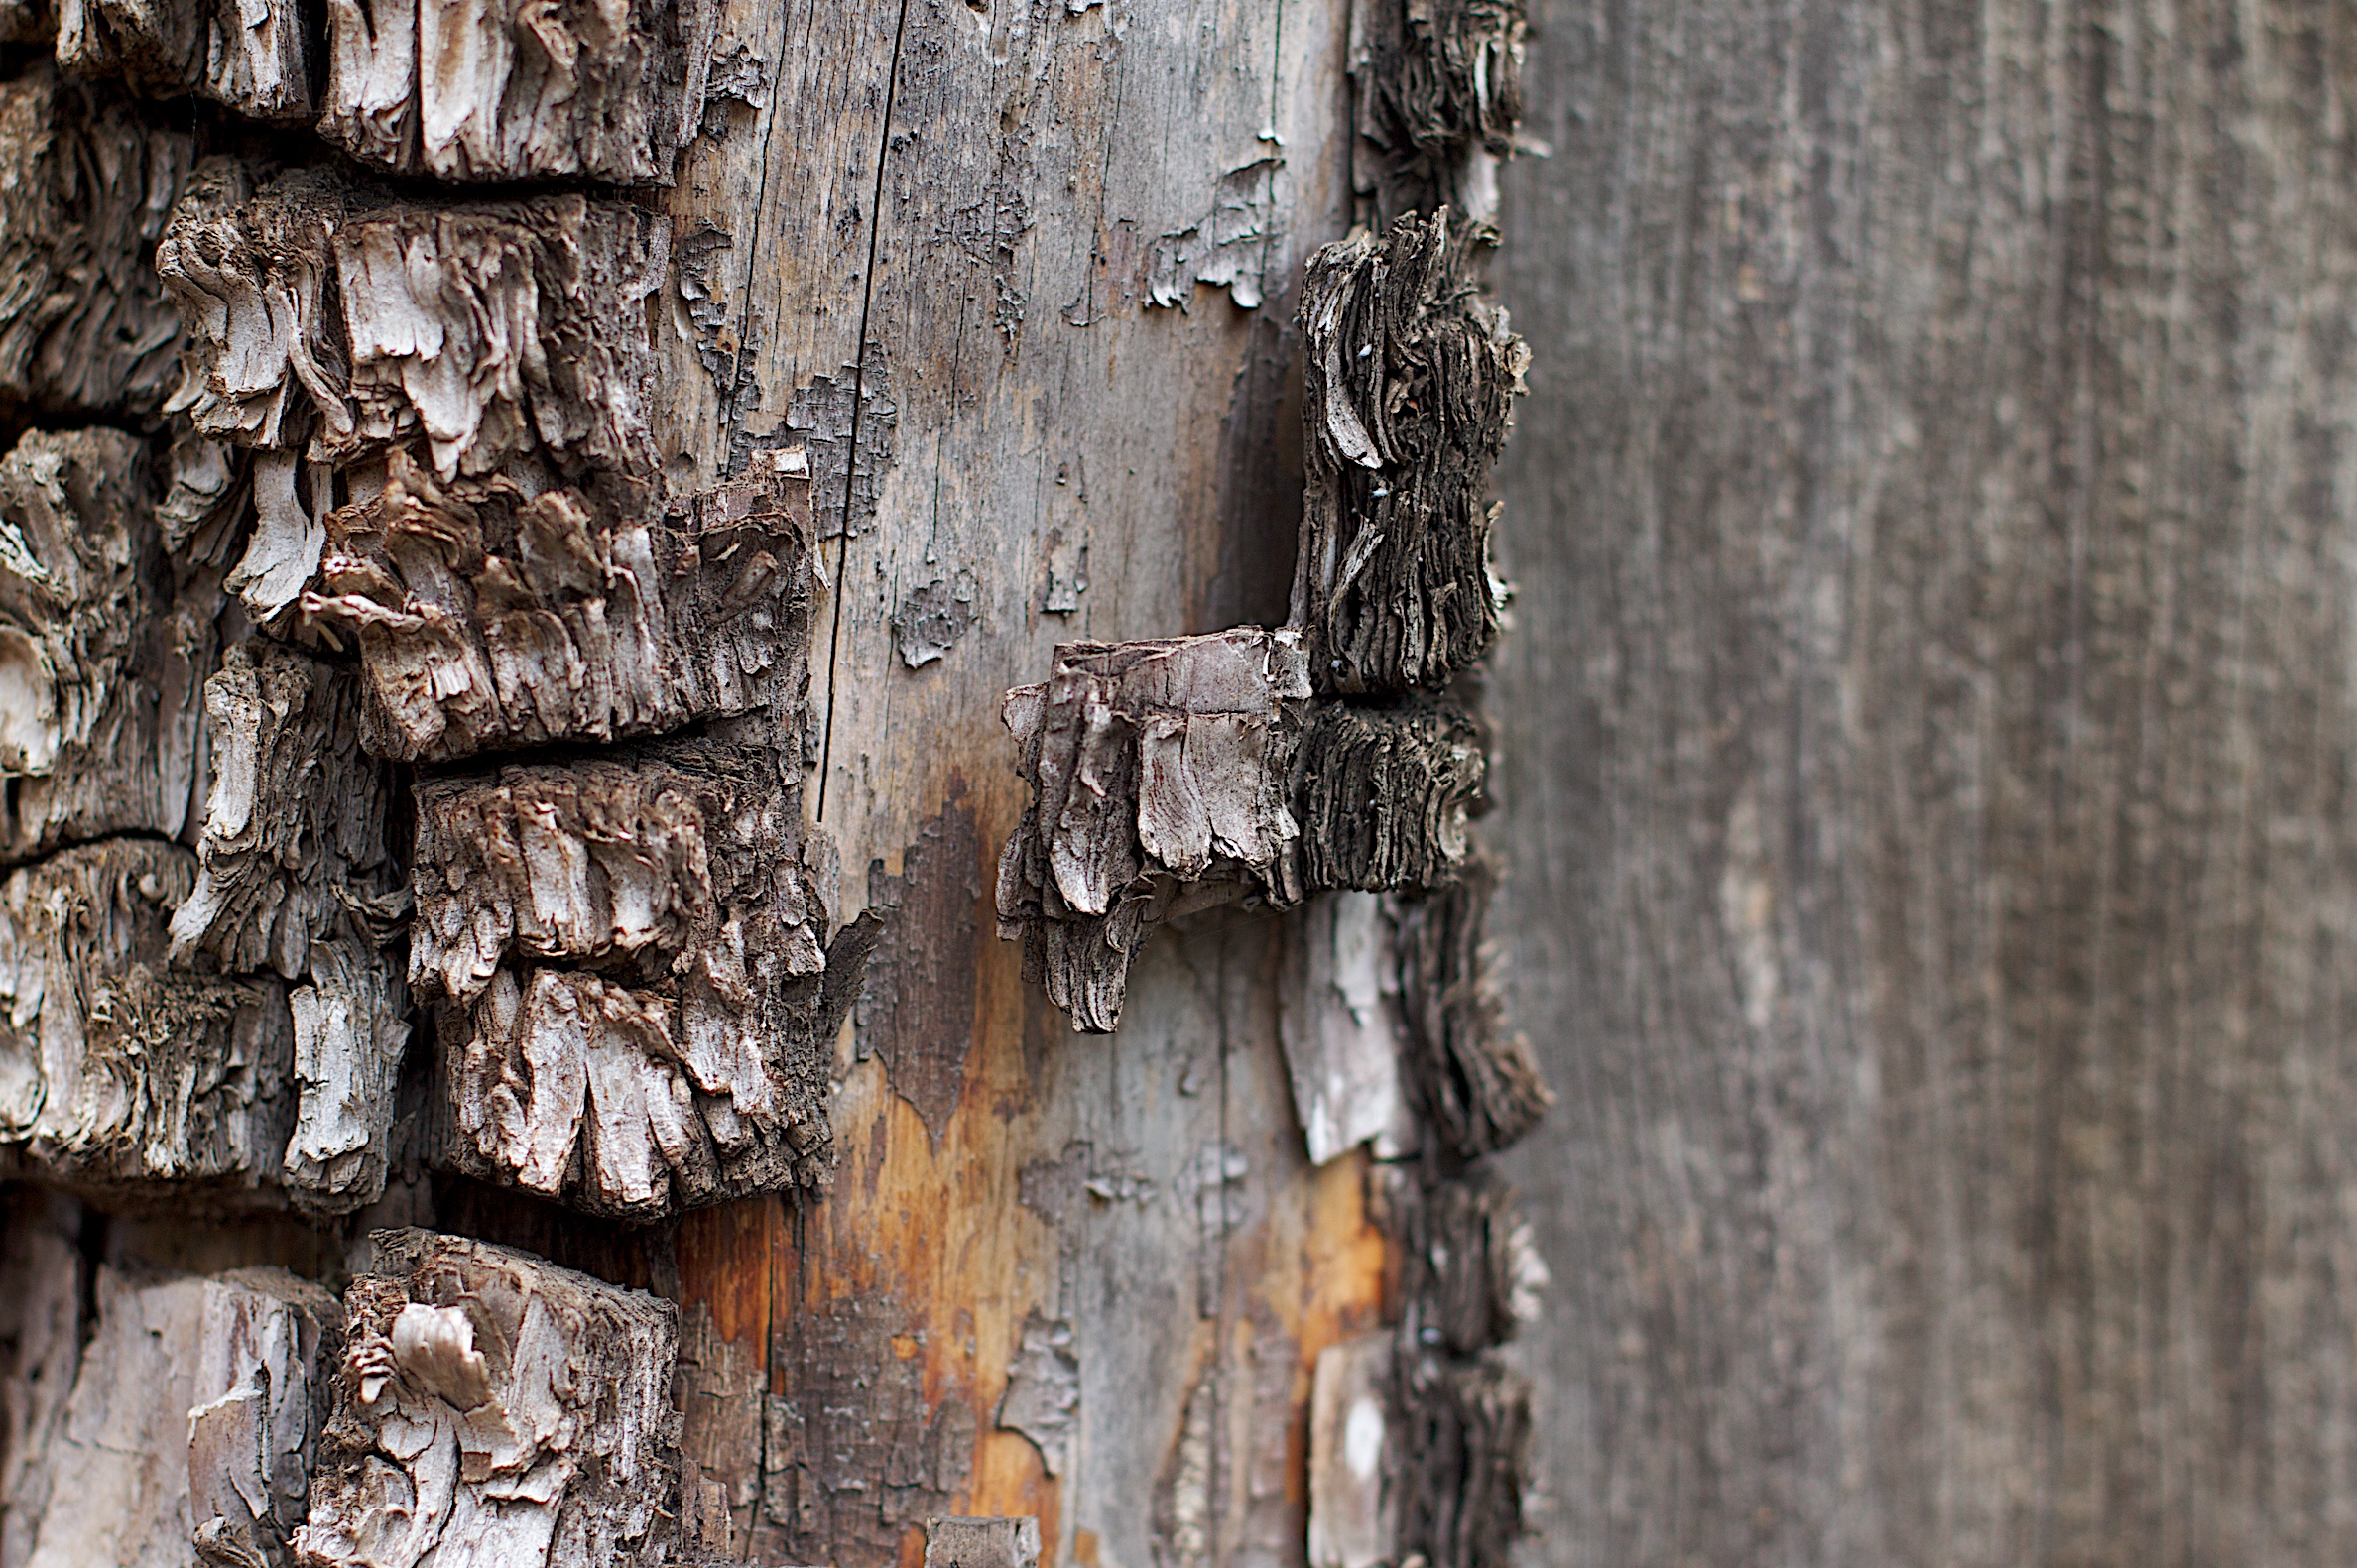
tree, branch, winter, plant, wood, texture, leaf, trunk, wall, twig, woody plant